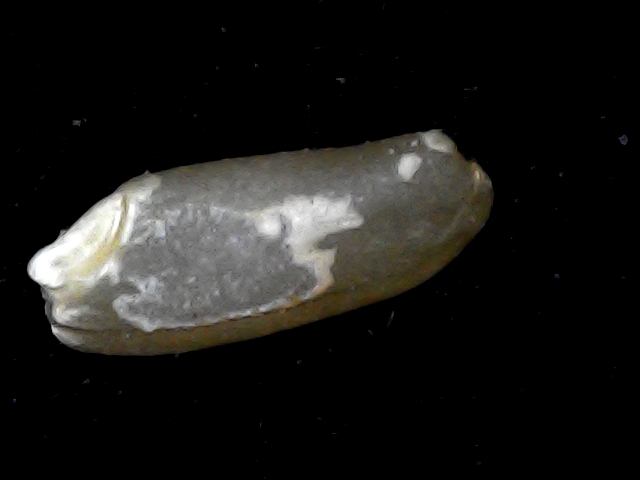
Rice variety: BD76